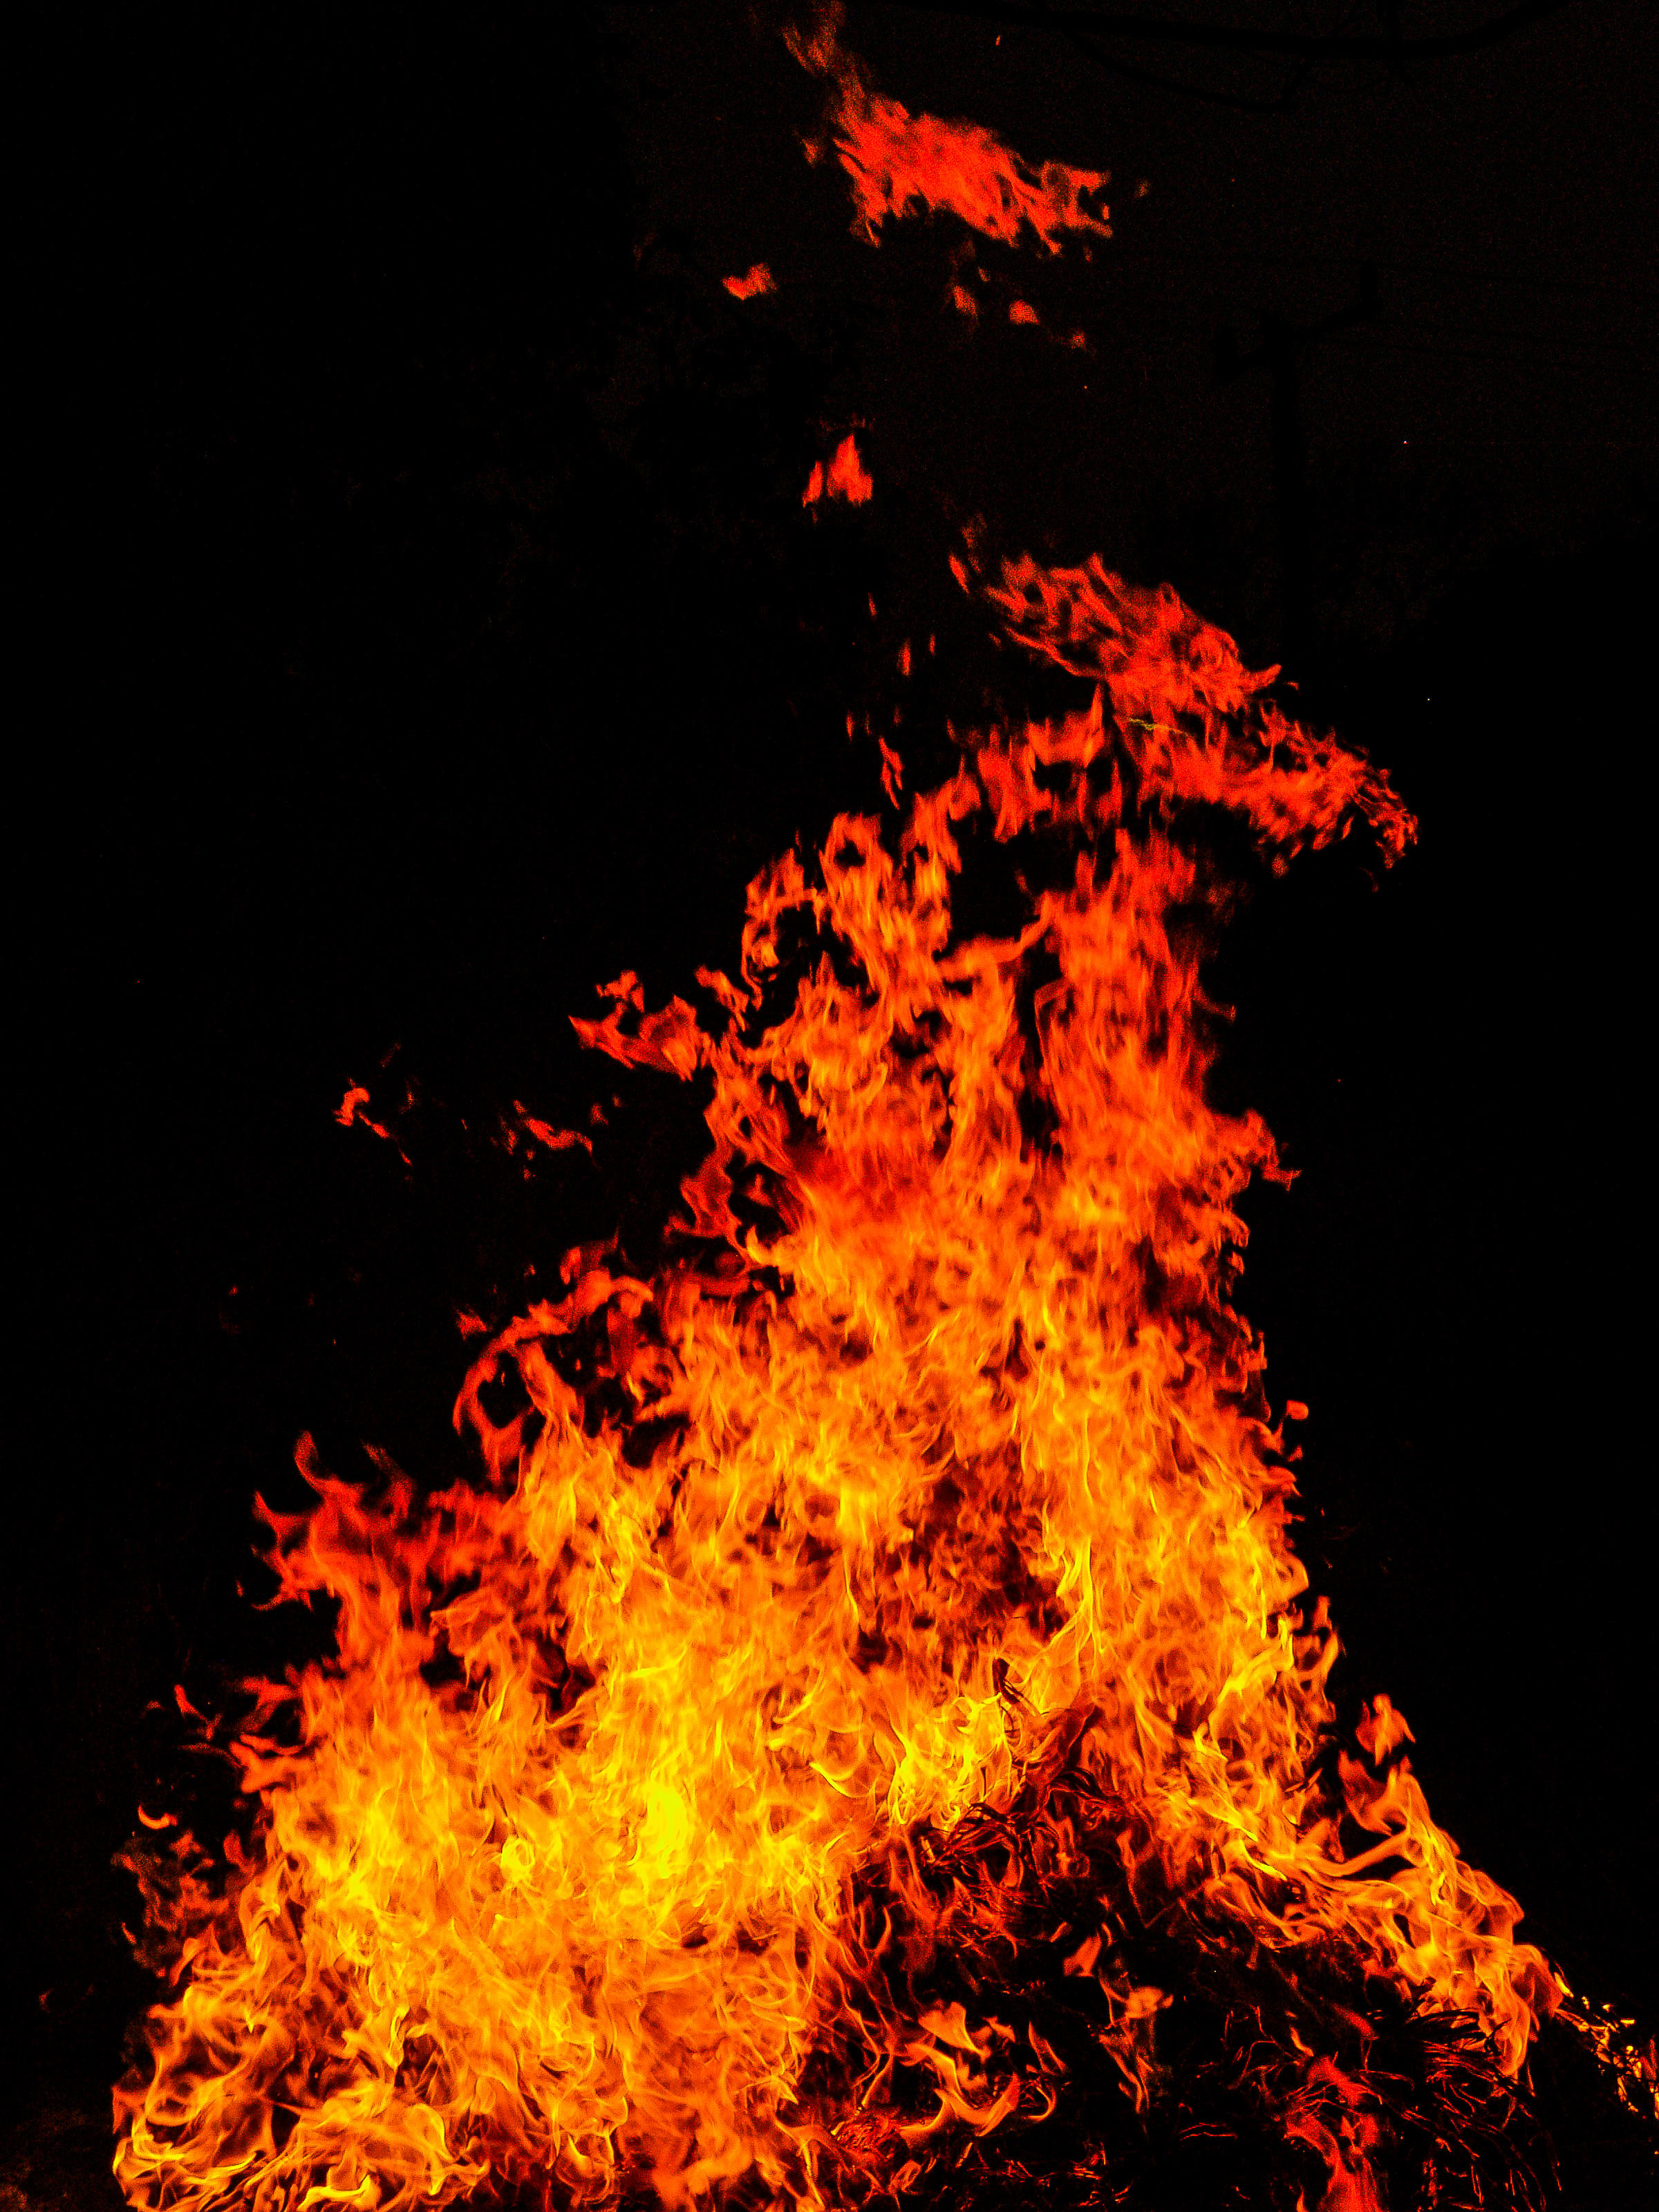
abstract, background, barbecue, black, blaze, blazing, bonfire, bright, burn, campfire, closeup, color, danger, dangerous, dark, design, detail, devil, element, energy, explosion, fiery, fire, fireplace, flame, flaming, flammable, frame, furnace, glow, heat, hell, hot, ignite, inferno, isolated, light, motion, night, orange, passion, pattern, power, red, smoke, sparks, texture, warm, yellow, geological phenomenon, event